2008–2014 Spanish real estate crisis

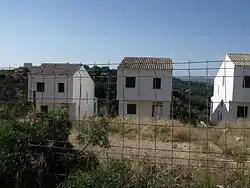
Unfinished second homes, near Valencia. Many projects were abandoned due to the impossibility of financing or selling them.

In the first quarter of 2008, the main construction companies saw a 72% reduction in their sales, with a revenue of 20 million euros, compared to 500 million euros in the same period of 2007. Since the beginning of 2008, the leading mass media had been predicting a serious crisis in the construction sector, with the sector's own employers' association predicting price reductions of around 8%. For its part, the land purchase and sale sector experienced a sharp contraction during the first four months of 2008, with a drop in sales of close to 100%. Specifically, there was a real estate market "slump" due to the 2008 financial crisis.